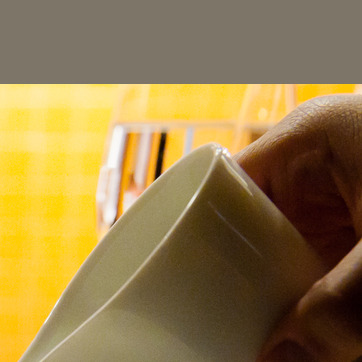
Material: ceramic